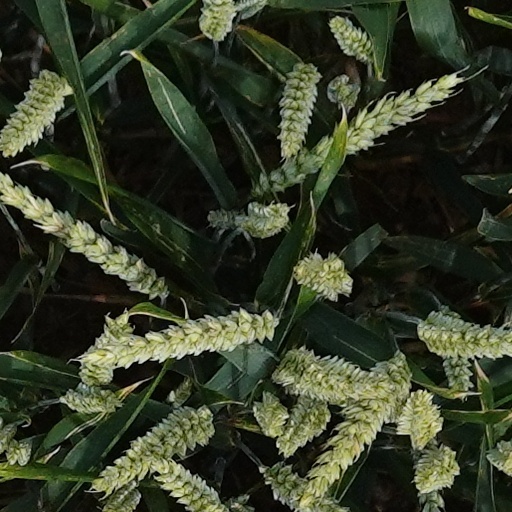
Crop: wheat